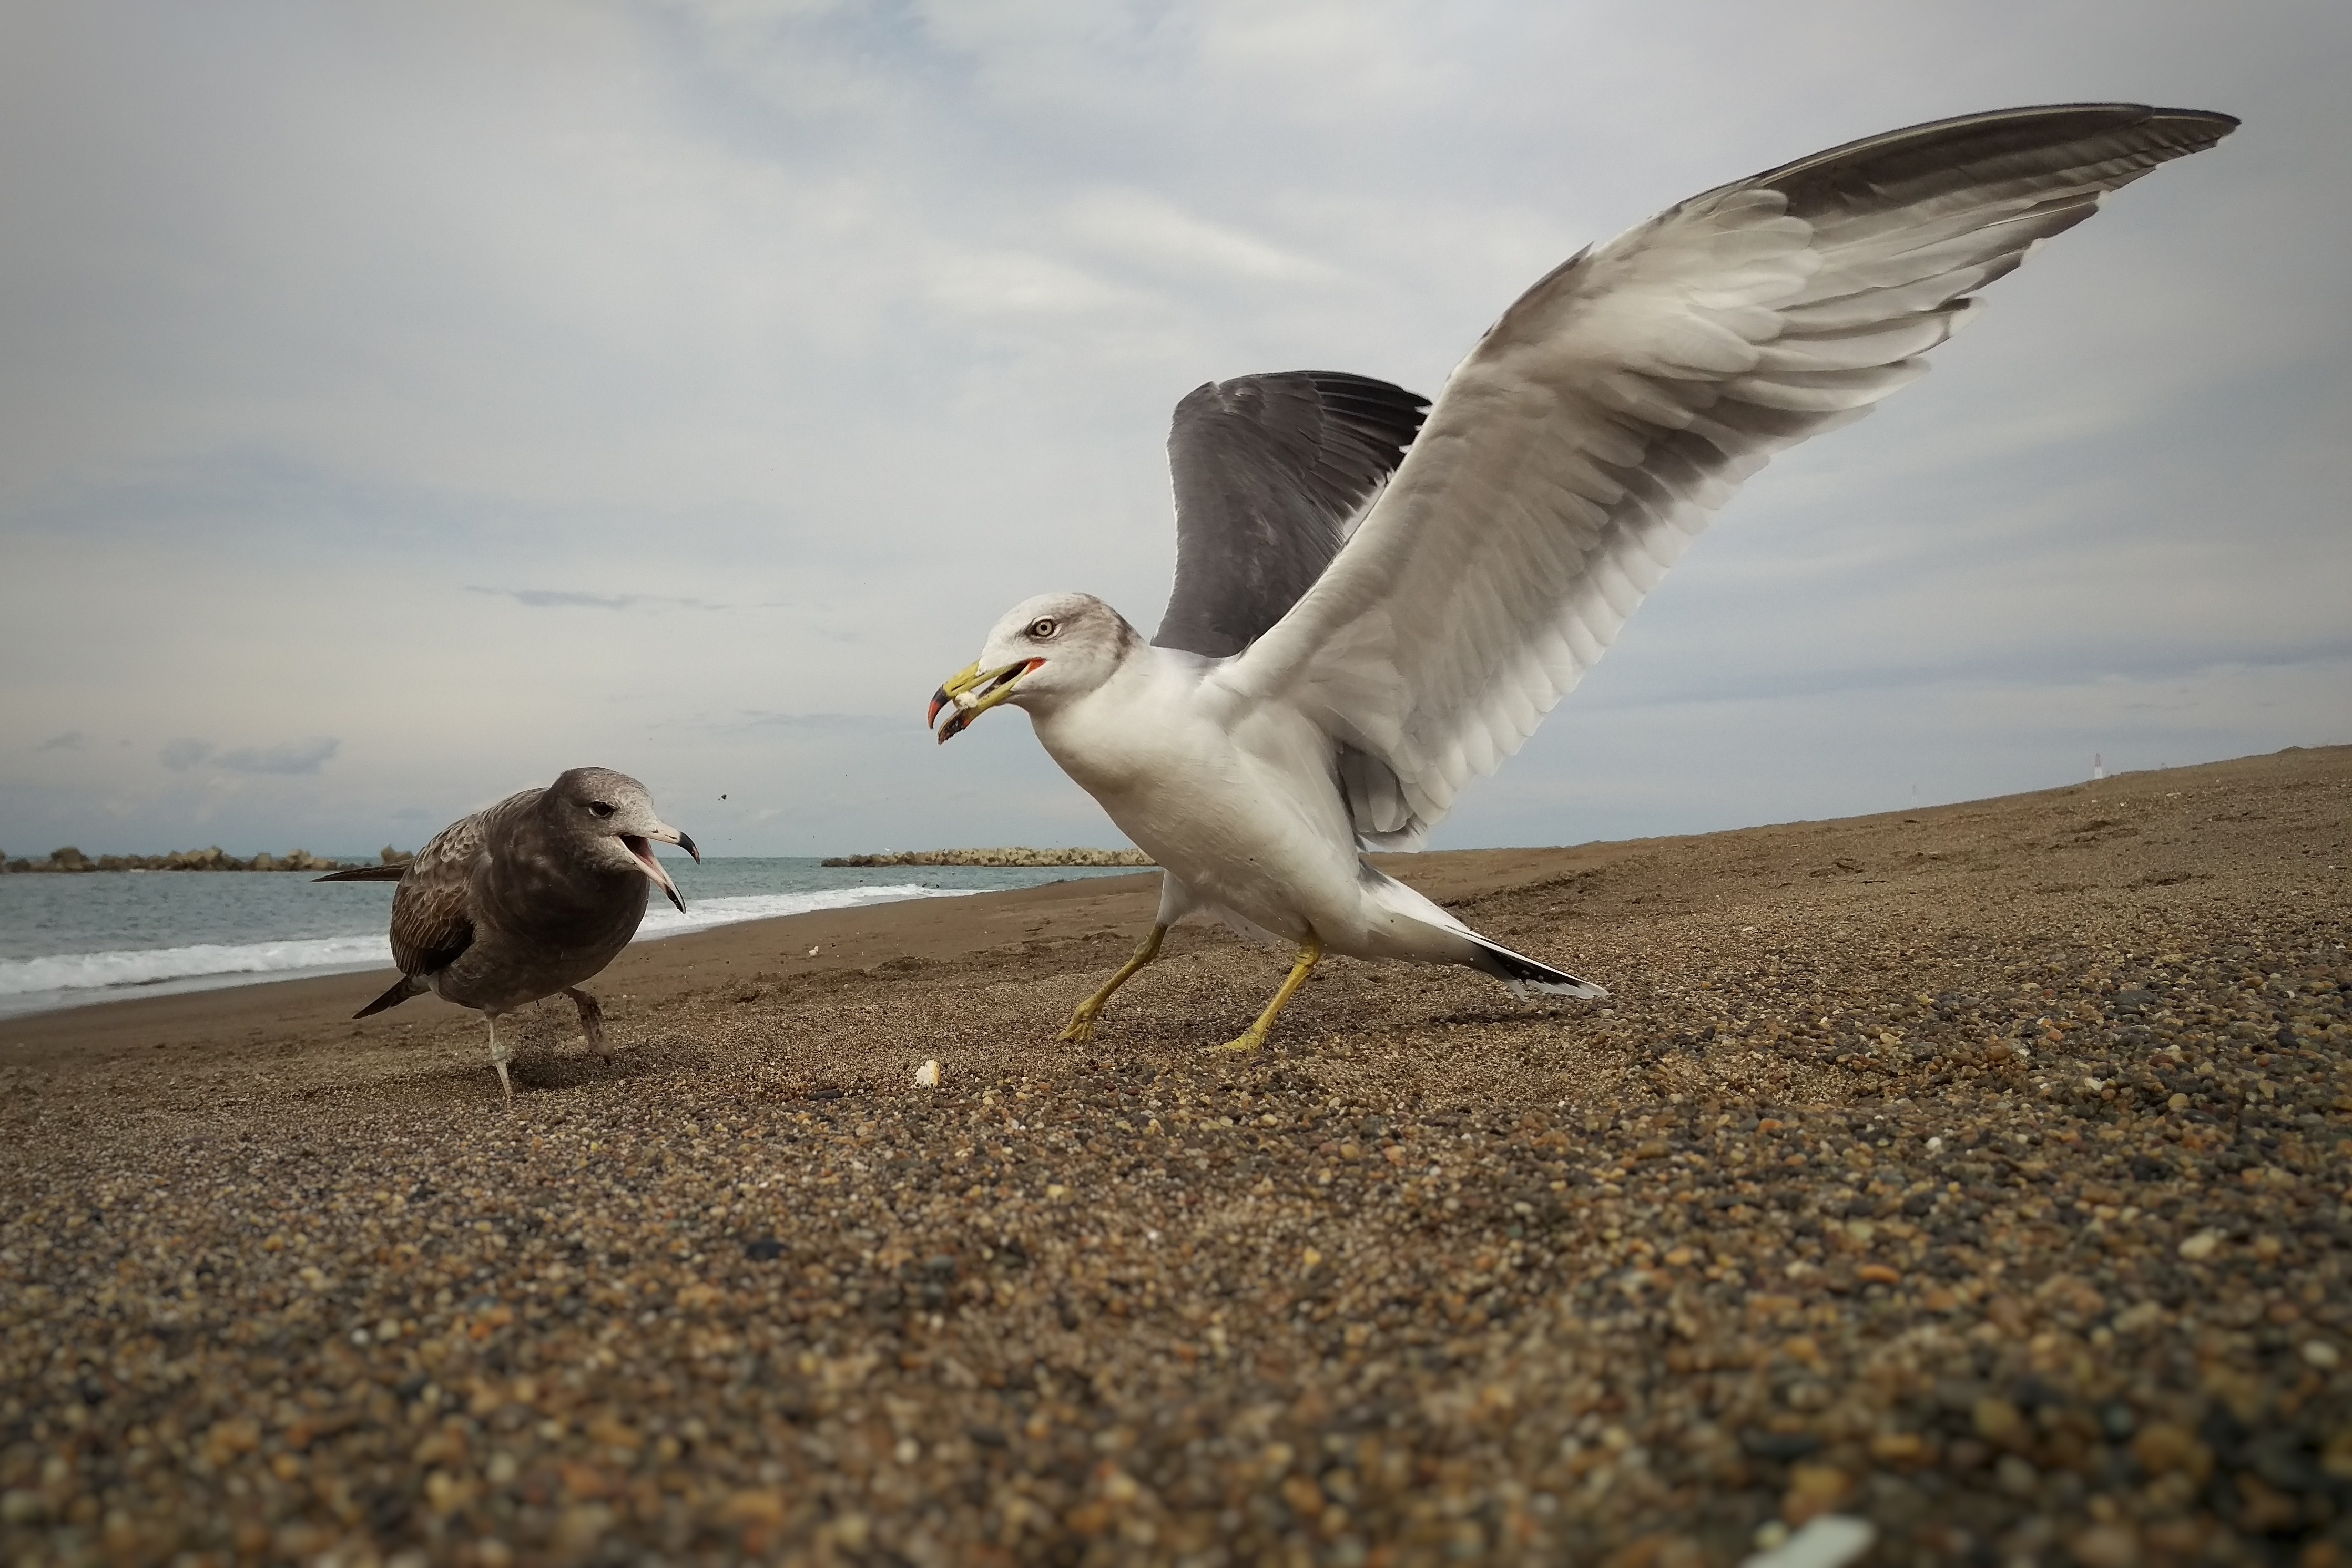
beach, landscape, sea, nature, bird, wing, seabird, seagull, wildlife, gull, beak, flight, natural, fauna, wild animal, vertebrate, cloudy sky, shorebird, wild birds, charadriiformes, european herring gull, birds of the sea